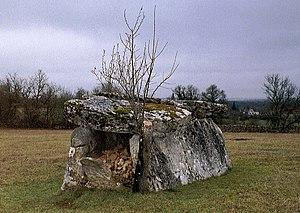
Dolmen du Coustalou